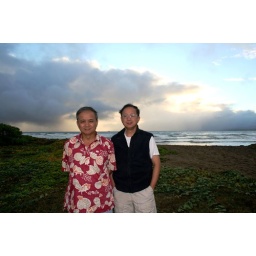
Uncle Willy and dad at the beach in front of house